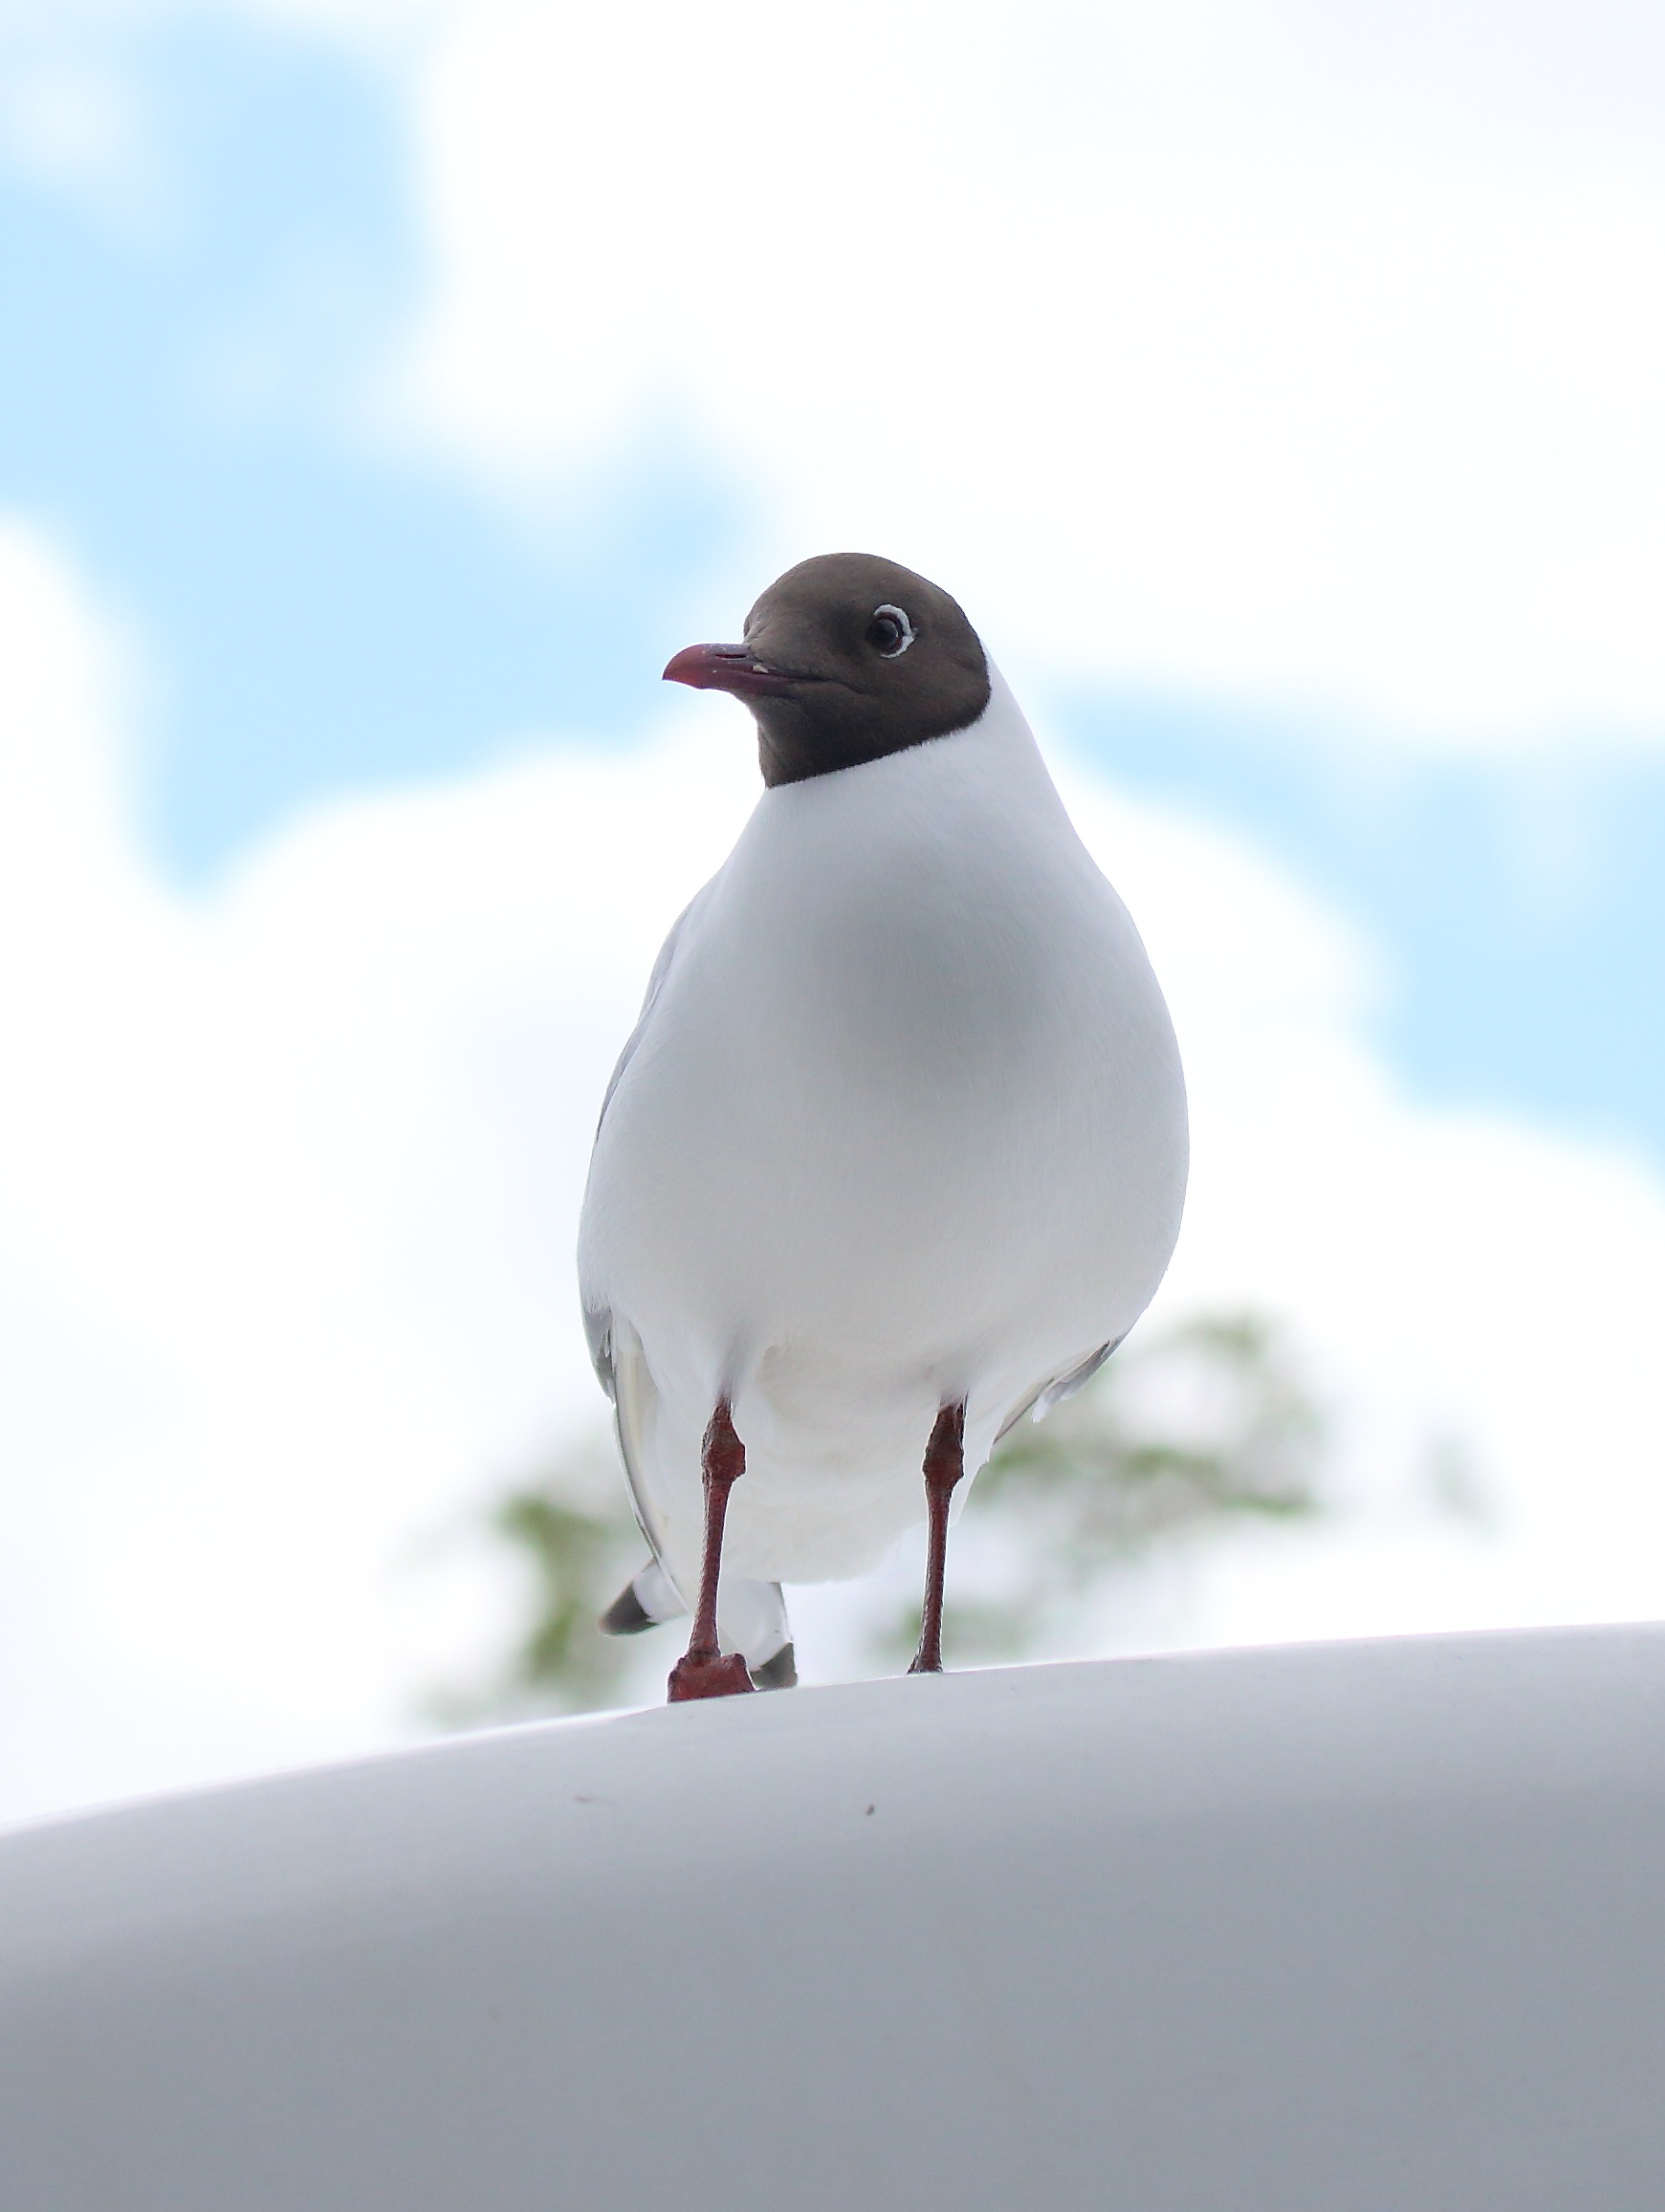
bird, cloud, white, seabird, seagull, gull, beak, black, fauna, vertebrate, himmel, tern, charadriiformes